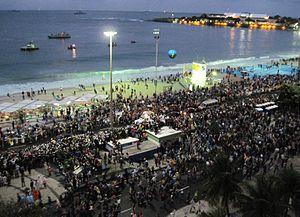
Le Pape François arrive à Copacabana, Rio de Janeiro. Journées mondiales de la jeunesse 2013
L'évangélisation est le fait d'annoncer l'évangile, la « bonne nouvelle » de Jésus-Christ, et donc de faire connaître la foi chrétienne.
Les Journées mondiales de la jeunesse sont un événement organisé par l'Église catholique rassemblant des jeunes catholiques du monde entier. Les prochaines JMJ se tiendront à Lisbonne en août 2023.